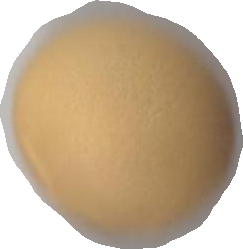
Variety: Dega